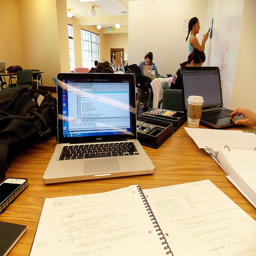
A laptop computer sitting on top of a table.
A laptop computer on a table in a study lounge.
A large desk in a room that has a notebook and a laptop computer on it.
The opened notebook is in front of a laptop.
A wooden table covered with laptops and notebooks.